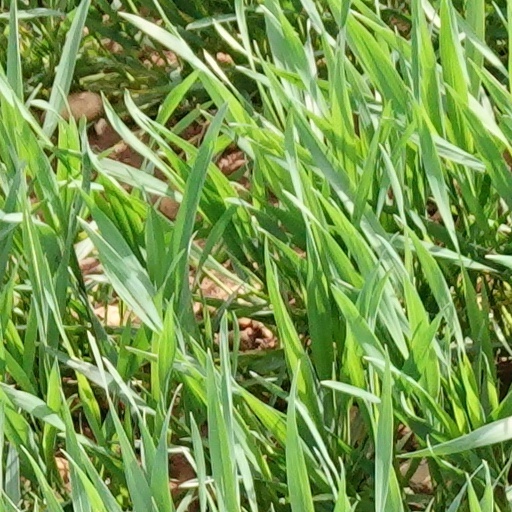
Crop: wheat